Jean Moulin

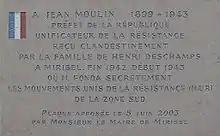
Plaque commemorating the creation of the United Resistance Movement (MUR is French acronym) in the town of Miribel in January 1943.

He succeeded to the extent that the first three of these resistance leaders and their groups came together to form the United Resistance Movement (Mouvements Unis de la Résistance, MUR) in January 1943. The next month, Moulin returned to London, accompanied by Charles Delestraint, who led the new "Armée secrète", which grouped together the MUR's military wings. Moulin left London on 21 March 1943, with orders to unify the French resistance by forming the National Resistance Council (Conseil national de la Résistance); CNR). Again, this was a difficult task since the other resistance movements, besides the three already in the MUR, wanted to retain their independence.